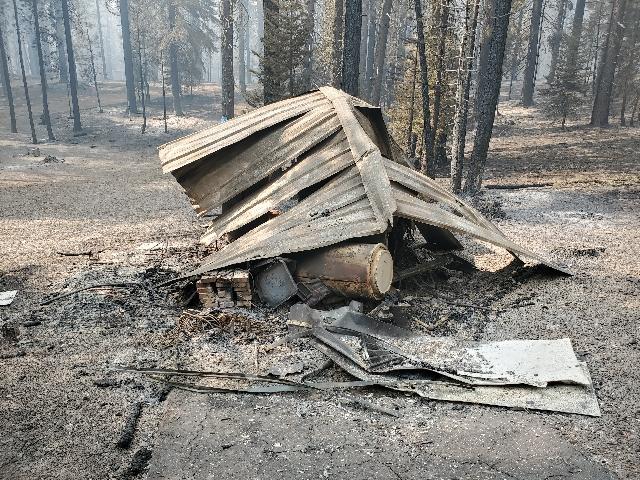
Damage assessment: destroyed